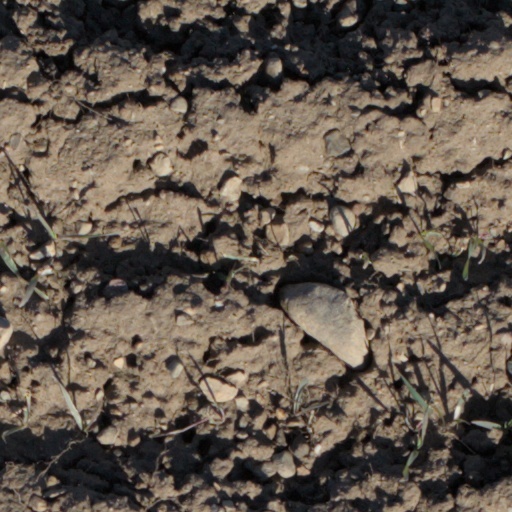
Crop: wheat